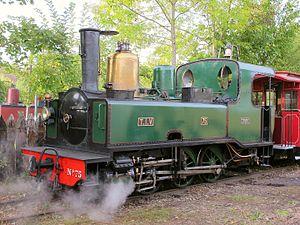
La 030 T N°75 Corpet-Louvet ex-Tramways d'Ille-et-Vilaine, du Musée des tramways à vapeur et des chemins de fer secondaires français, à Butry-sur-Oise le 7 octobre 2012.
Les Tramways d'Ille-et-Vilaine, ou TIV, sont une ancienne compagnie de chemin de fer secondaire implantée en Ille-et-Vilaine, en activité de la fin du XIXᵉ au milieu du XXᵉ siècle.
Le musée des tramways à vapeur et des chemins de fer secondaires français est situé à côté de la gare de Valmondois, à Butry-sur-Oise dans le Val-d'Oise, à 30 km au nord de Paris. Ce musée présente une collection de véhicules ferroviaires des anciens chemins de fer départementaux, sauvegardés et remis en état par les bénévoles d'une association. De 1986 à 2017, il était possible de parcourir, certains jours, une petite ligne à voie métrique longue d'un kilomètre, dite « chemin de fer des impressionnistes », avec certains véhicules anciens du musée. Cependant, en novembre 2007, trois blocs de rocher décrochés de la colline sont tombés sur la voie. Le terminus de cette voie est devenu inaccessible du fait d'un éboulement. Les trains vapeur ne roulaient donc plus au-delà de la rue de Parmain, soit sur cinq cents mètres de ligne de 2008 à 2017. En 2017, le reste de la ligne est abandonné et déposé en fin d'année. Un nouveau site est en création dans l'Oise au départ de Crèvecœur-le-Grand. Un début d'exploitation a eu lieu sur 1,6 km en 2017.
La Fédération des amis des chemins de fer secondaires est une association française qui depuis 1957 œuvre pour la sauvegarde, la conservation, la restauration et la valorisation du matériel roulant ferroviaire et des lignes de chemins de fer secondaires. Elle est aussi à l'origine de la création de chemins de fer touristiques et elle participe à la recherche, l'écriture et l'archivage de l'histoire des réseaux ferroviaires de voie ferrée d'intérêt local, notamment à voie étroite, et leurs matériels.